Hyatt Regency Times Square

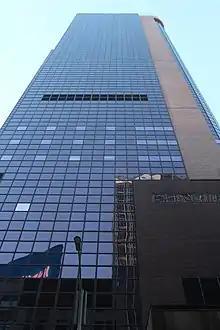
Seen from the ground on 48th Street

The Holiday Inn Crowne Plaza opened on December 1, 1989, at a cost of $300 million. For the hotel's construction, Zeckendorf had received a municipal tax abatement that lowered his tax bill by several million dollars. Only 200 rooms were completed at the time, but the hotel's operators wanted to uphold their promise of an "autumn 1989 launch". According to Silberstein, 129 guests made reservations for New Year's Eve in the first twelve hours of its operation, even though the hotel did not conduct any advertising. It was one of several new hotels in the Times Square area with a combined 4,200 rooms, even as visitation rates in the city remained sluggish. While the hotel was operated by Holiday Inn (then by Bass plc after early 1990), the building itself was owned by several partners. A restaurant named Samplings Bar had opened in the hotel by April 1990, followed the next month by the Broadway Grill. The Holiday Inn Crowne Plaza was largely staffed by union workers, with the Broadway Grill being the only exception.